Fordham's Accommodation

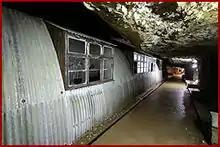
A Nissen hut in "Fordham's Accommodation"

The purpose of the World War II tunnelling project in Gibraltar was to provide sufficient accommodation to enable a garrison of 16,000 to live underground and resist a siege for a period of up to a year. Therefore, the accommodation had to include a water supply, electric light and power, sanitary arrangements, hospital and laundry in addition to the normal accommodation of personnel. The overall accommodation capacity in this section of tunnels was 6,000.